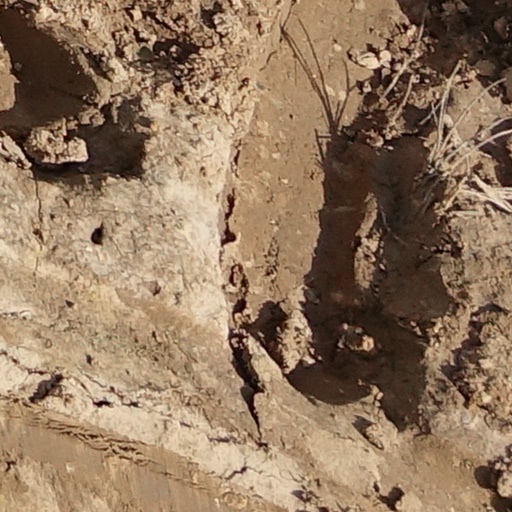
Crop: wheat